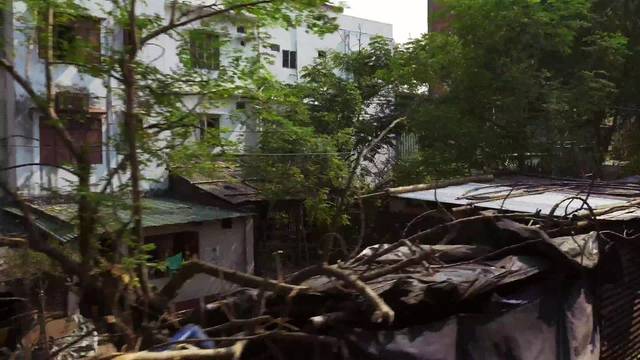
Region: Bangladesh
Coordinates: 23.825, 90.421